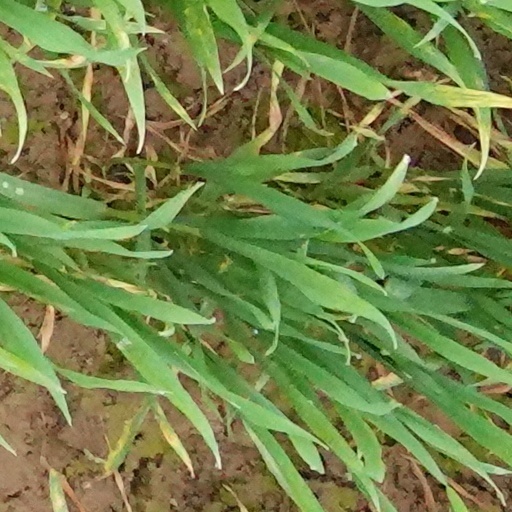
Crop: wheat